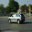
Label: automobile